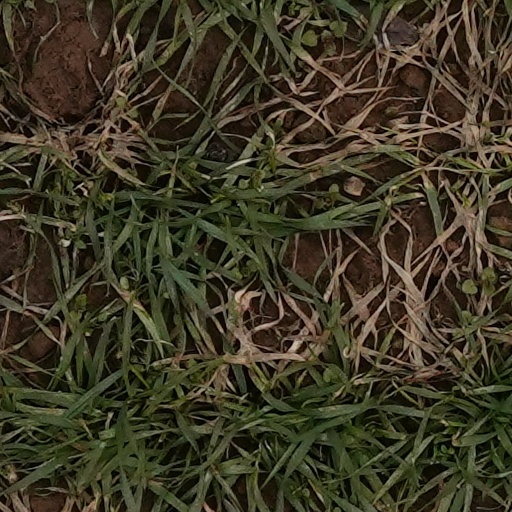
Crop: wheat